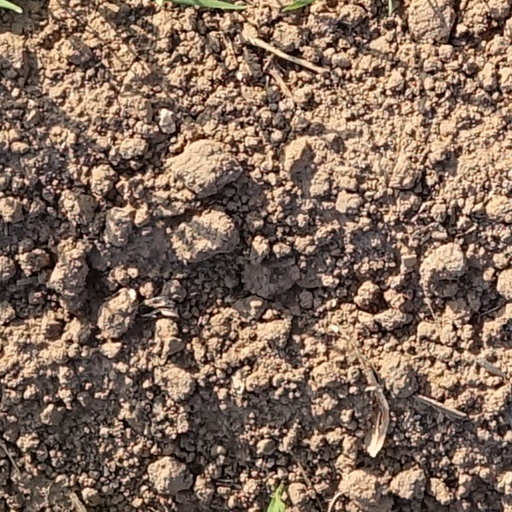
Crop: wheat